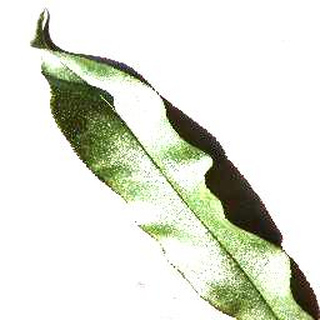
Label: healthy_peach